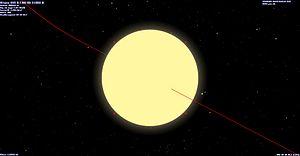
Vu de Gliese 667 B dans Celestia
Gliese 667 B est une étoile naine orange et le deuxième membre le plus important du système Gliese 667.
Gliese 667 est un système stellaire et planétaire constitué de trois étoiles et au moins cinq planètes, ces dernières situées autour de l'étoile Gliese 667 C. Il est situé à environ 22 années-lumière de la Terre dans la constellation du Scorpion. Les trois étoiles ont une masse inférieure à celle du Soleil. Il existe une étoile de magnitude 12 proche de celles-ci mais non liée gravitationnellement au système. À l'œil nu, il semble former une étoile faible de magnitude 5,89. Le système a un mouvement propre relativement élevé, supérieur à 1 seconde d'arc par an.